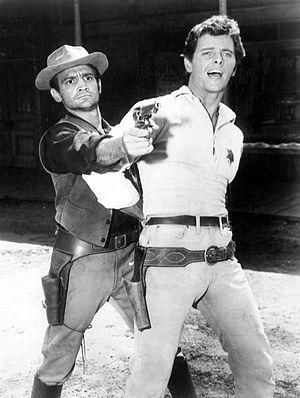
Richard Bakalyan, né le 29 janvier 1931 à Watertown et mort le 27 février 2015 à Elmira, est un acteur américain.